W. A. Hewitt

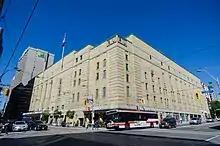
Panorama of the arena exterior with beige-coloured bricks and street scene at a downtown intersection

Hewitt retired from journalism and became the managing-director of Maple Leaf Gardens, on October 17, 1931, and oversaw all events other than hockey The OHA signed multiple five-year contracts with the Gardens, in which all Toronto-based teams in the OHA played home games at the arena, except for the University of Toronto teams. He remained managing-director of the Gardens until 1948, and attended every professional and amateur hockey game at the arena during his tenure.